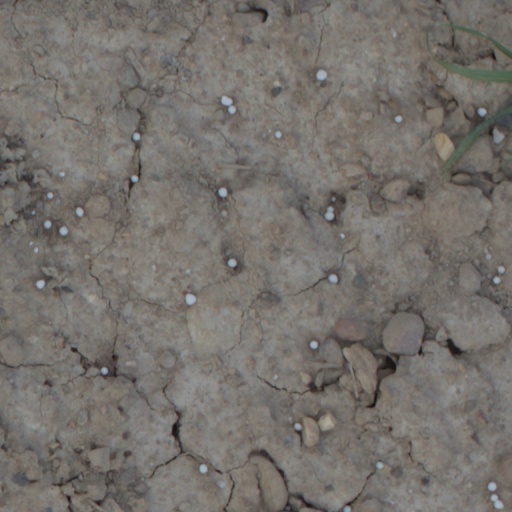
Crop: wheat